Urbana (payment card)

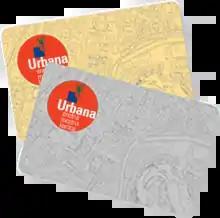
There are two types of Urbana single city card

Sold on all sales locations for €2 and is transferable. It can be reloaded with amount ranging from €0.05 to €50. Fare for a bus ride is €1.30 and is valid for 90 minutes from time of validation on the bus. It includes unlimited transfers within the 90 minutes. It is also possible to convert the card into a time-based pass, in which case name is printed on the back of the card and is not transferable anymore.